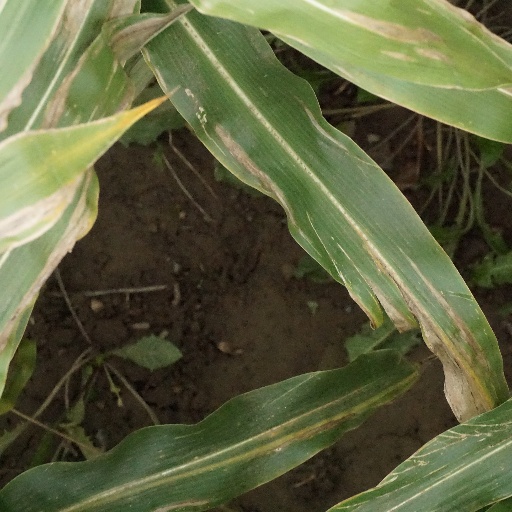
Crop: maize; corn